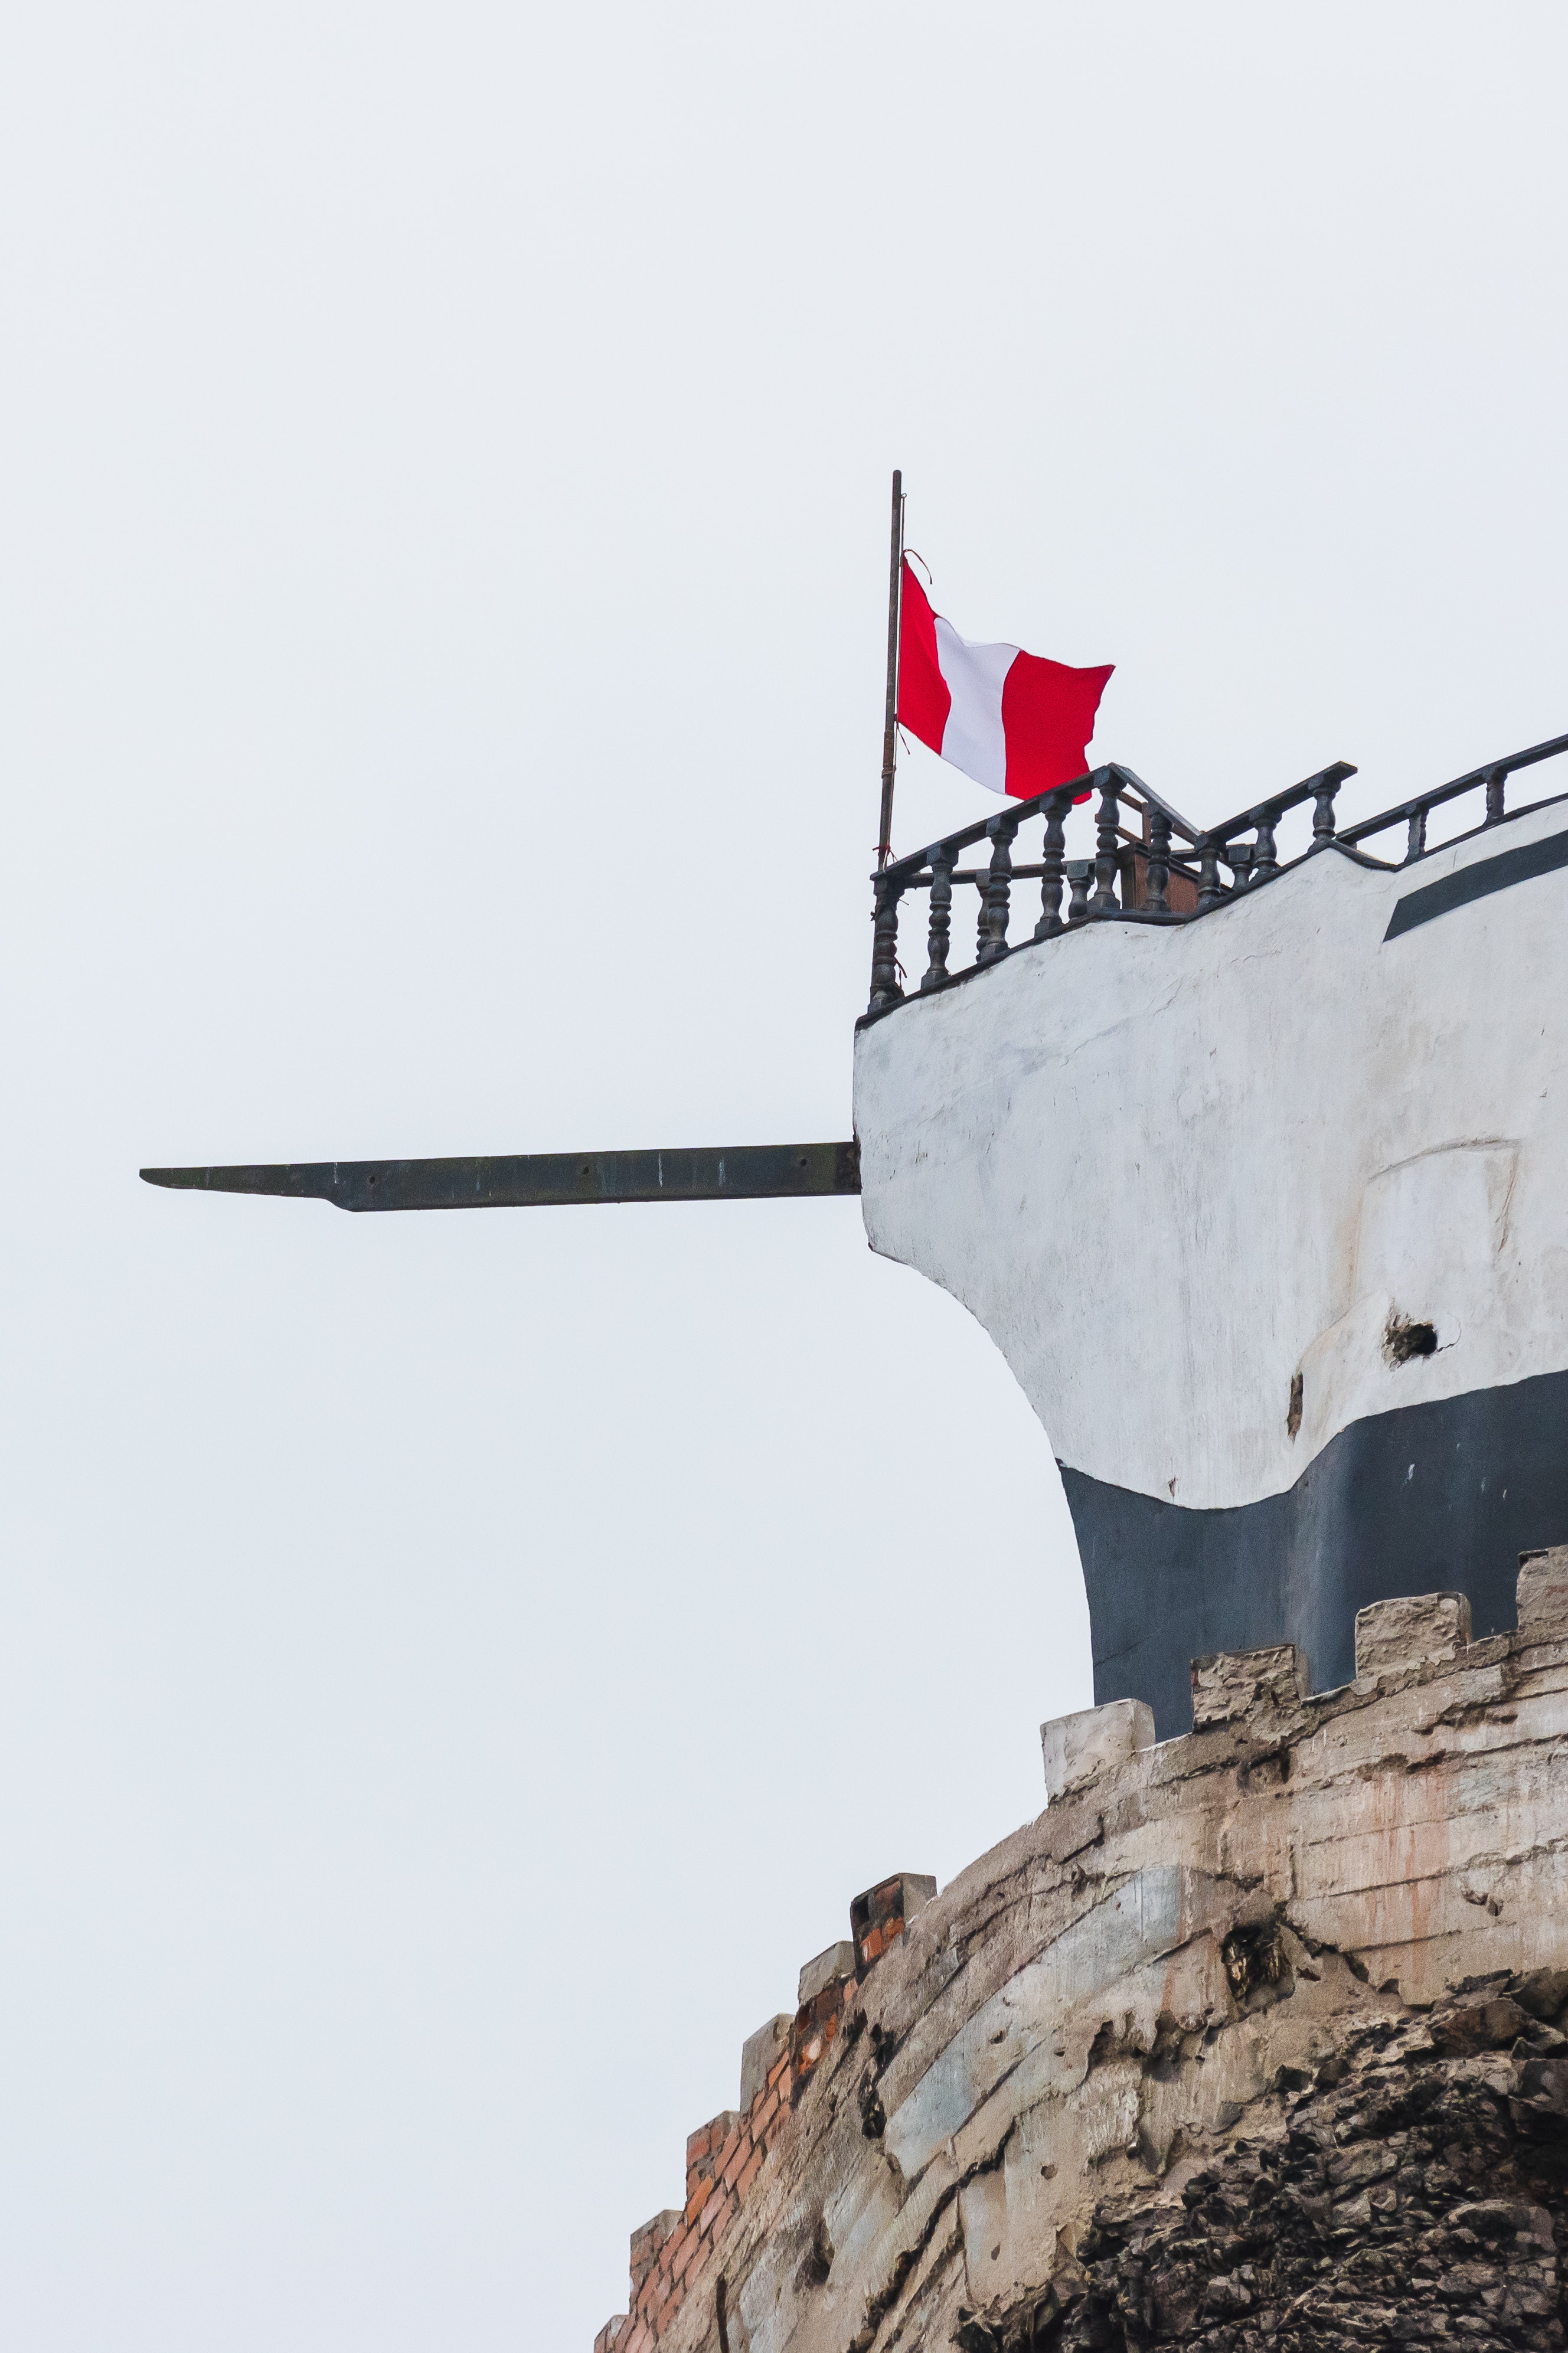
ship, sky, building, tower, flag, castle, plant, tree, wood, art, carmine, roof, slope, observation tower, naval architecture, winter, rock, historic site